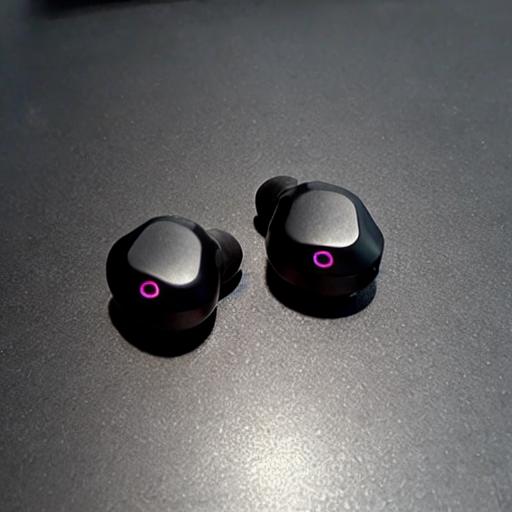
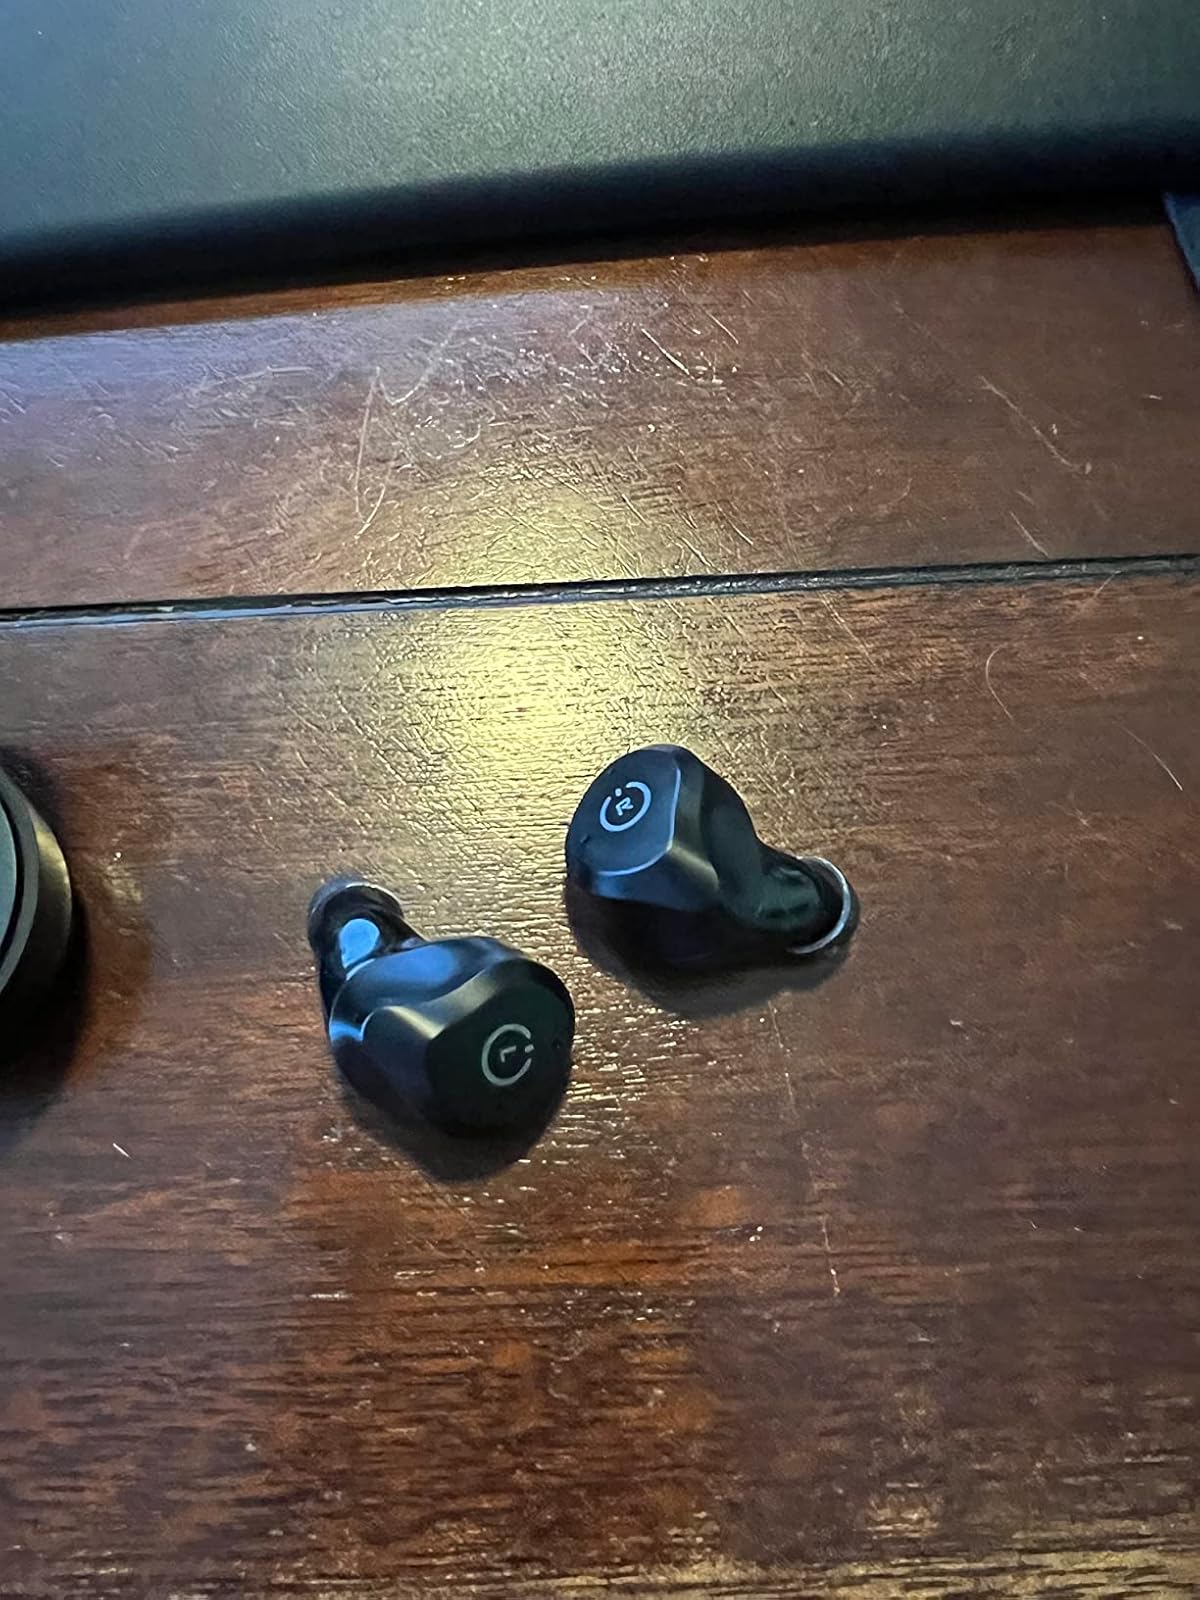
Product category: earbuds
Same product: no